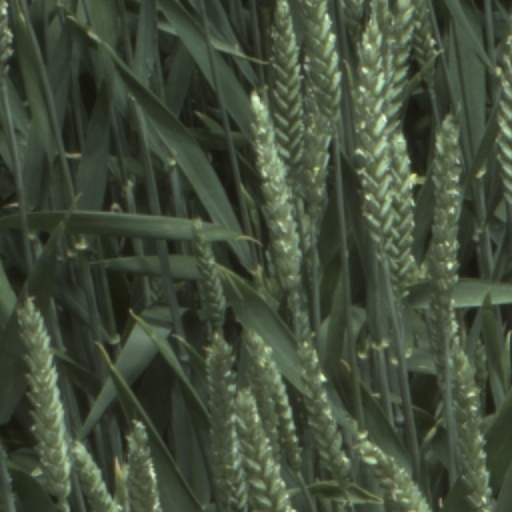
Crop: wheat